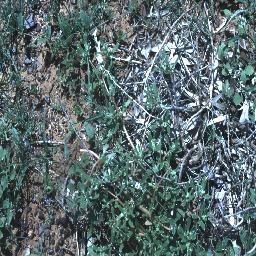
Label: negative